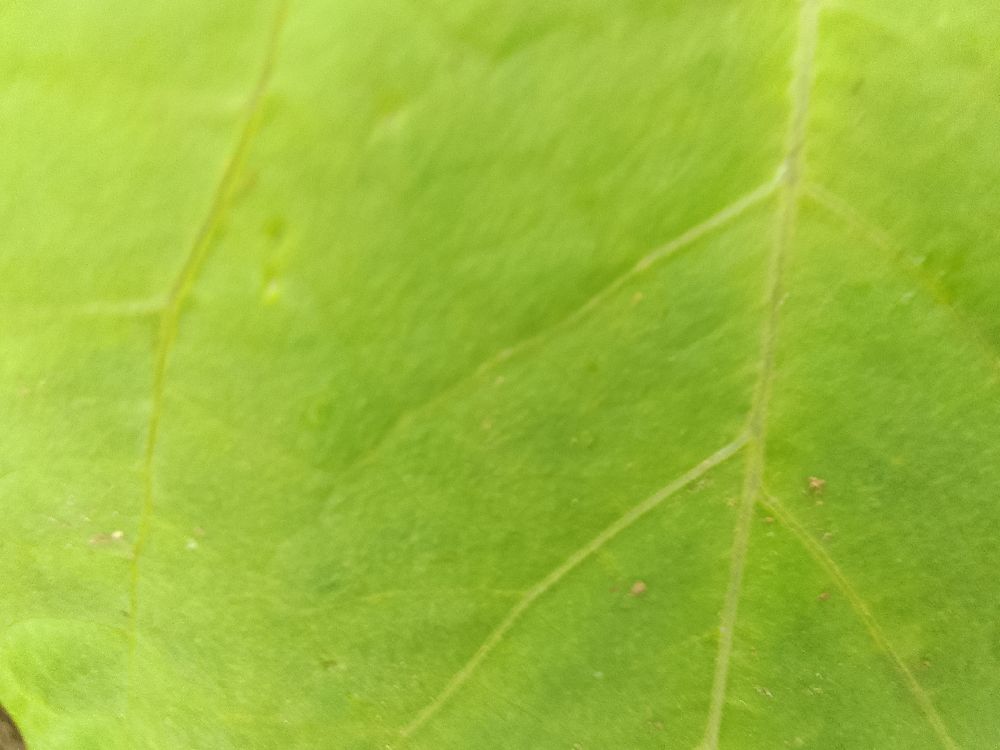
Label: healthy